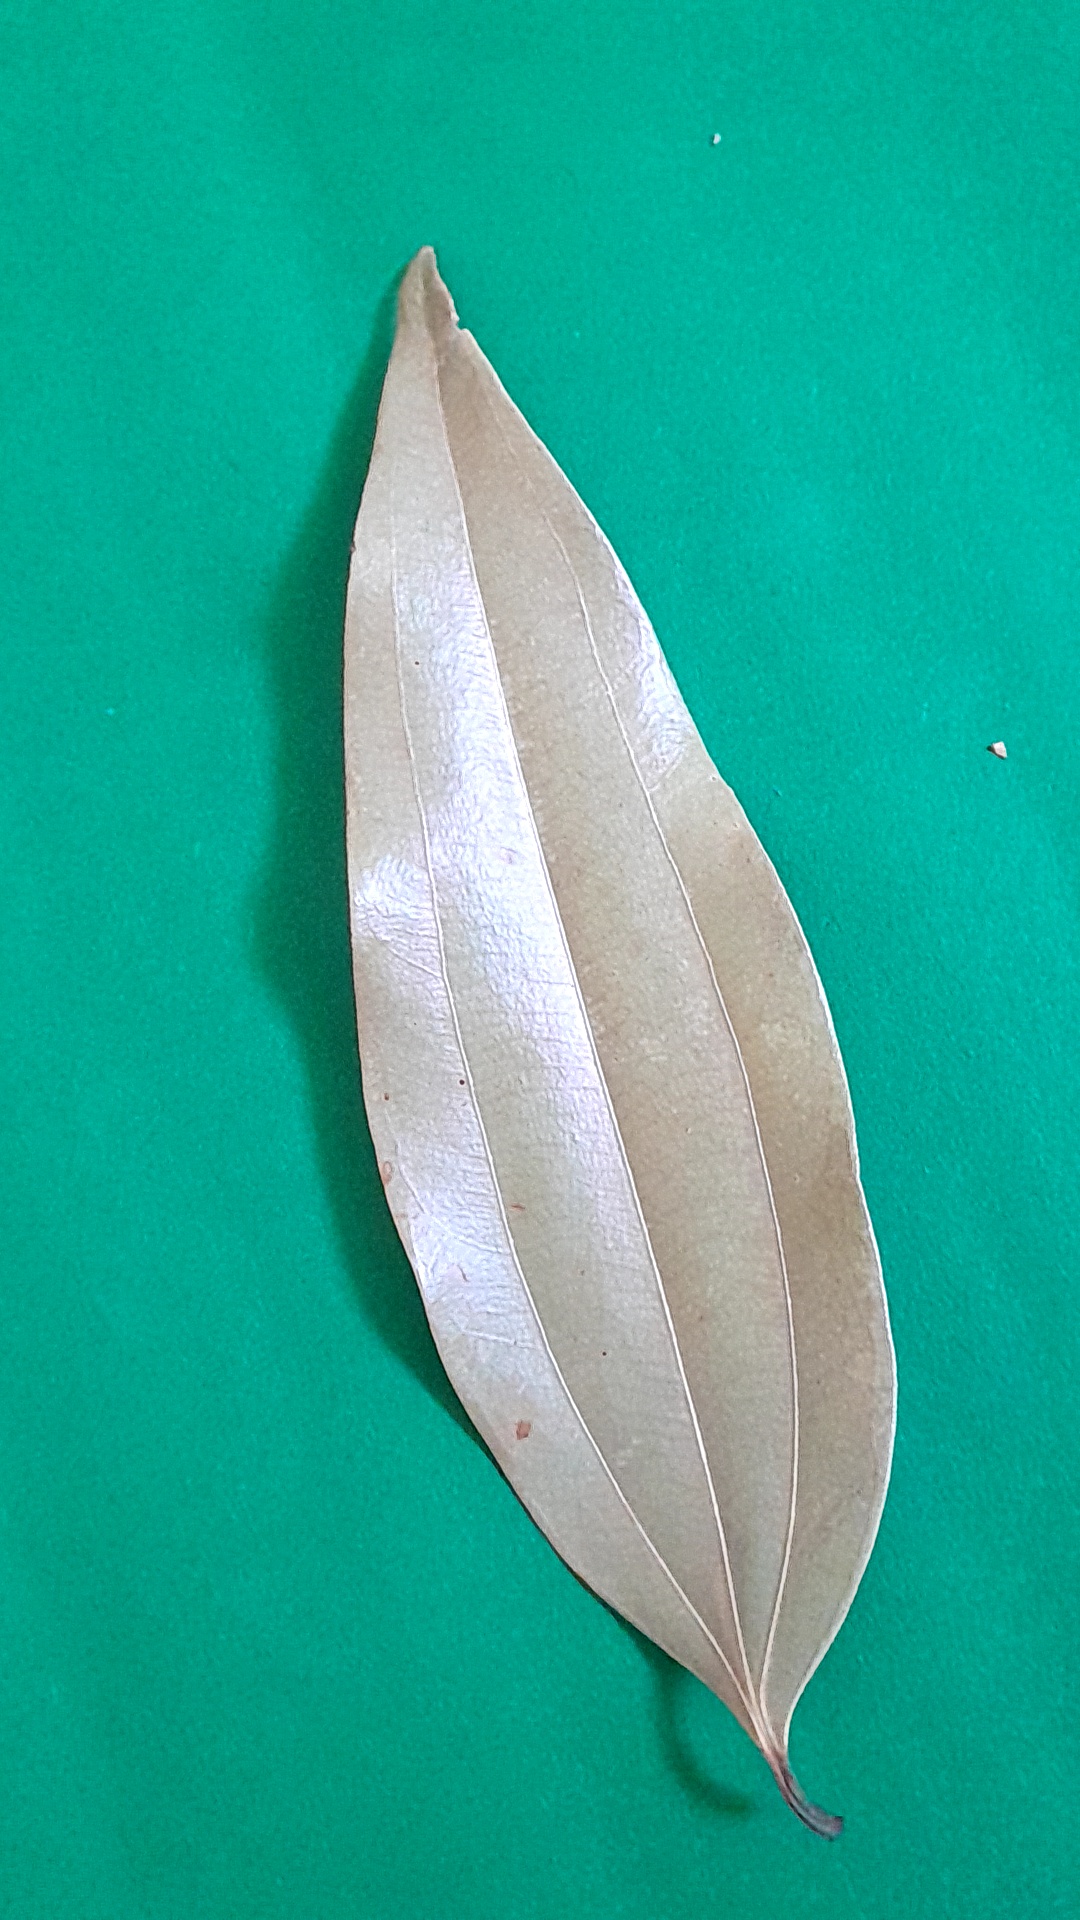
Label: Dry Leaf